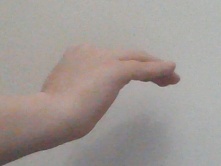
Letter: haa